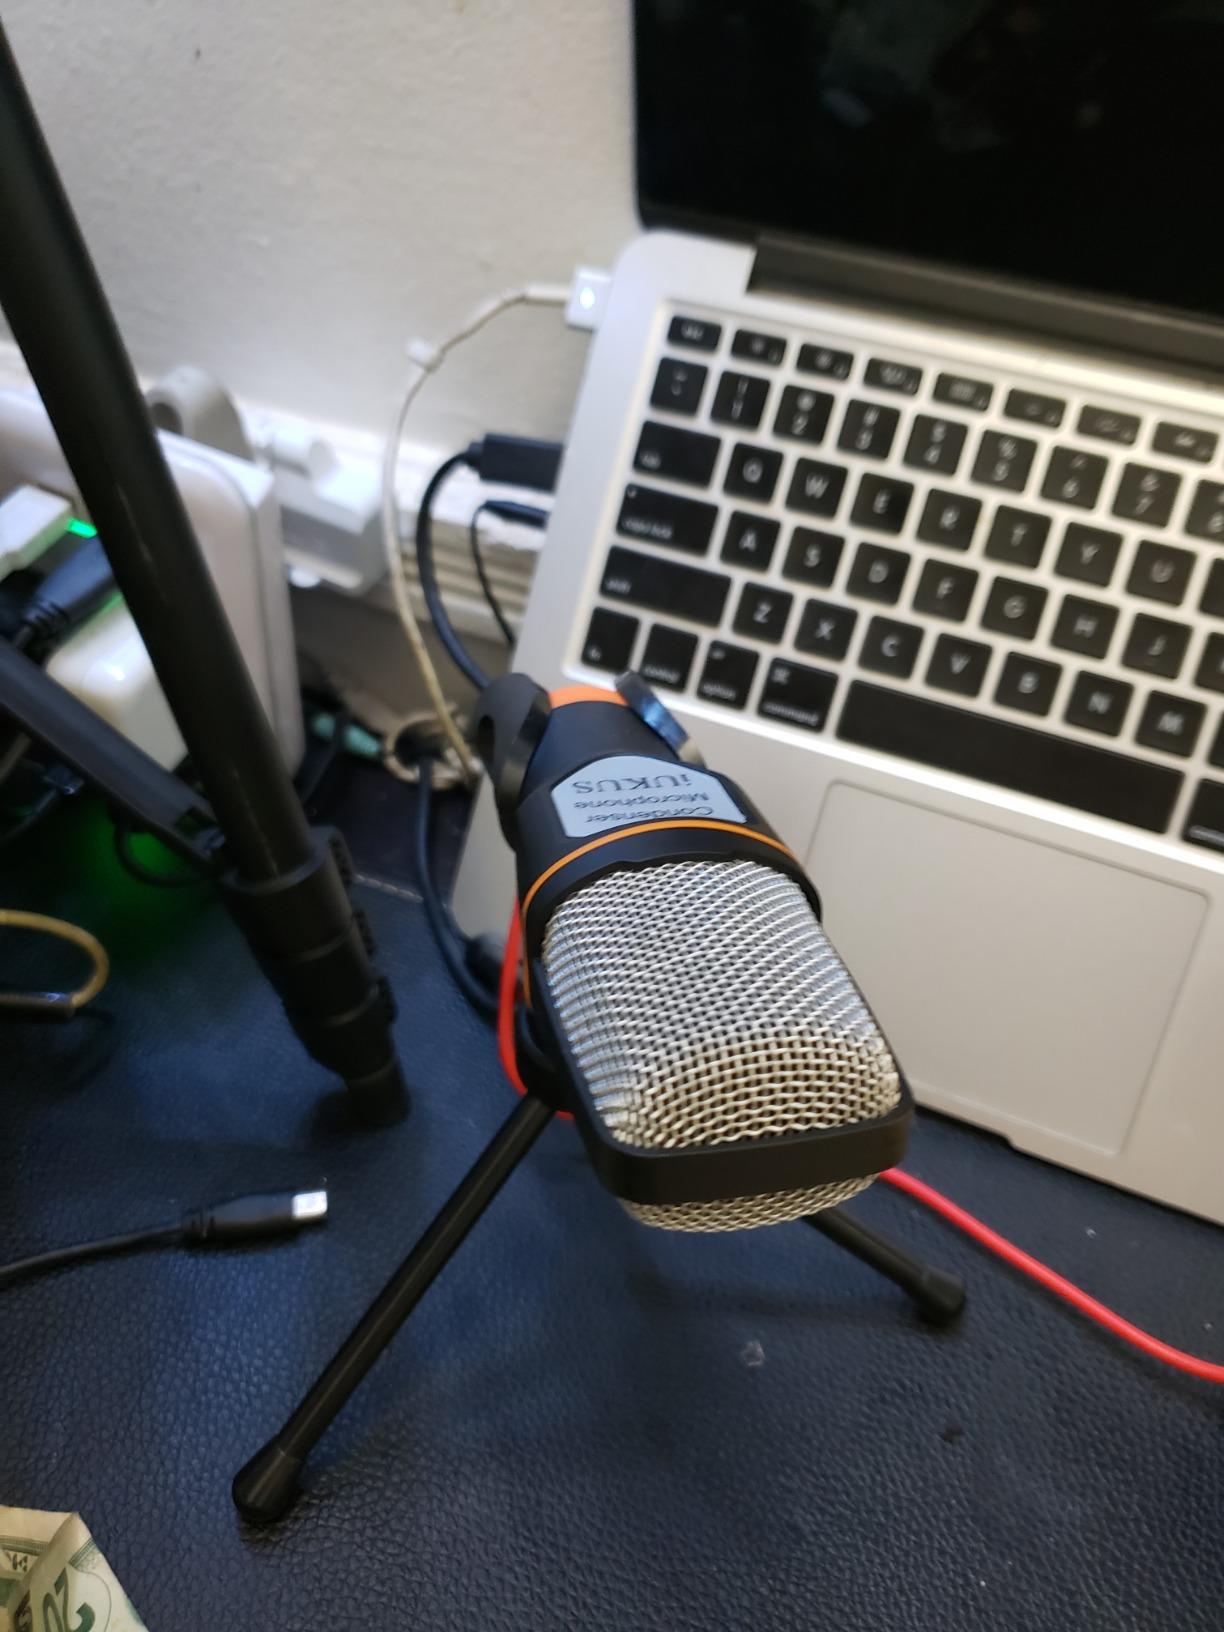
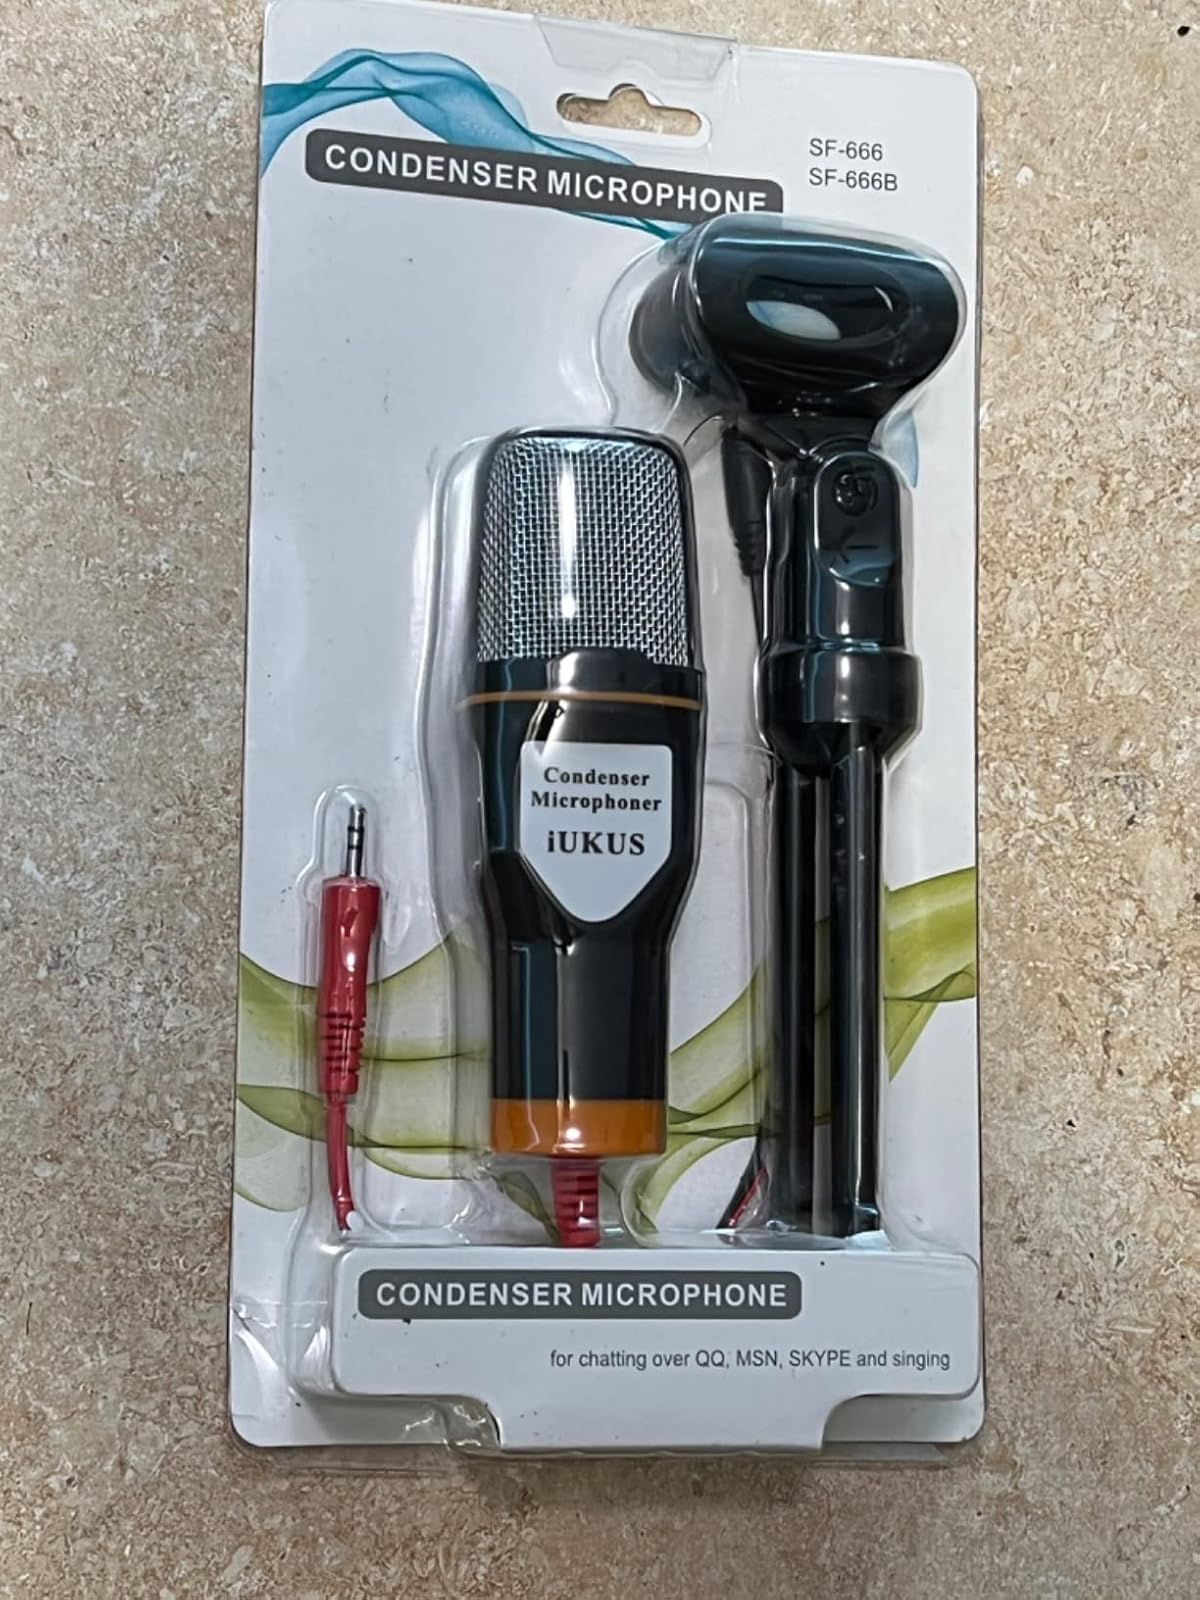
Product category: microphone
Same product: yes